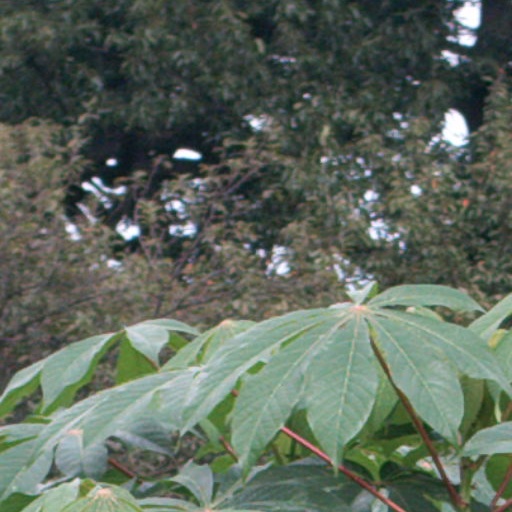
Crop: cassava